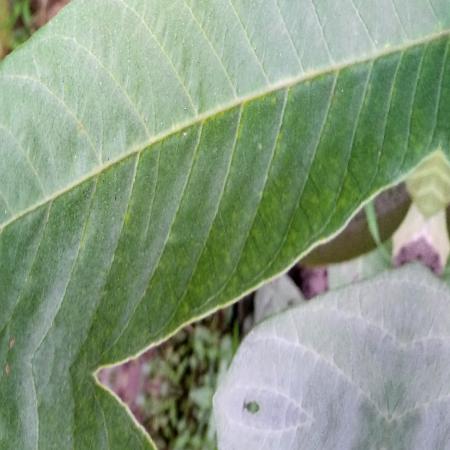
Label: Disease Free